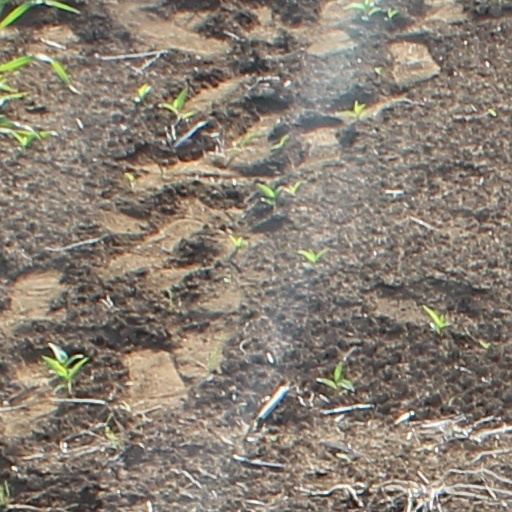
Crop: wheat